Walter Hinton

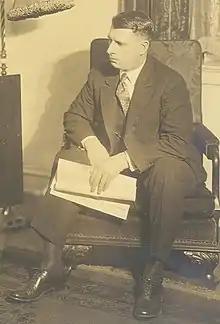
Hinton, about 1926

Walter T. Hinton (10 November 1888 – 28 October 1981) was a United States aviator.